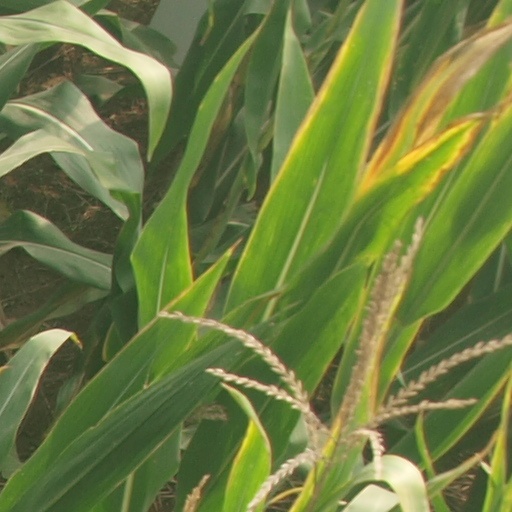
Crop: maize; corn